Matthew Wilson

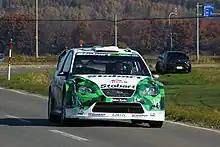
Wilson driving on a road section during the 2007 Rally Japan.

It is well known in rallying that Malcolm Wilson had a five-year plan for Matthew, starting in 2006 and running right through until 2010. 2006 was intended as a 'learning' year, and Matthew was told to finish every rally, taking points as a bonus. In 2007, Jari-Matti Latvala and Henning Solberg were nominated for Stobart's manufacturer points, taking some pressure off Wilson and co-driver Orr. Wilson finished eleventh in the drivers' world championship with eleven points. His best result was fourth at the 2007 Rally Japan.